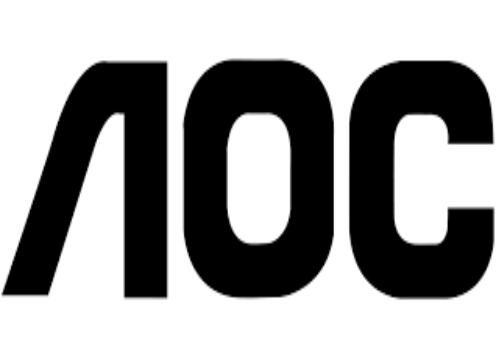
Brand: Admiral Oversea Corporation
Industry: Electronic